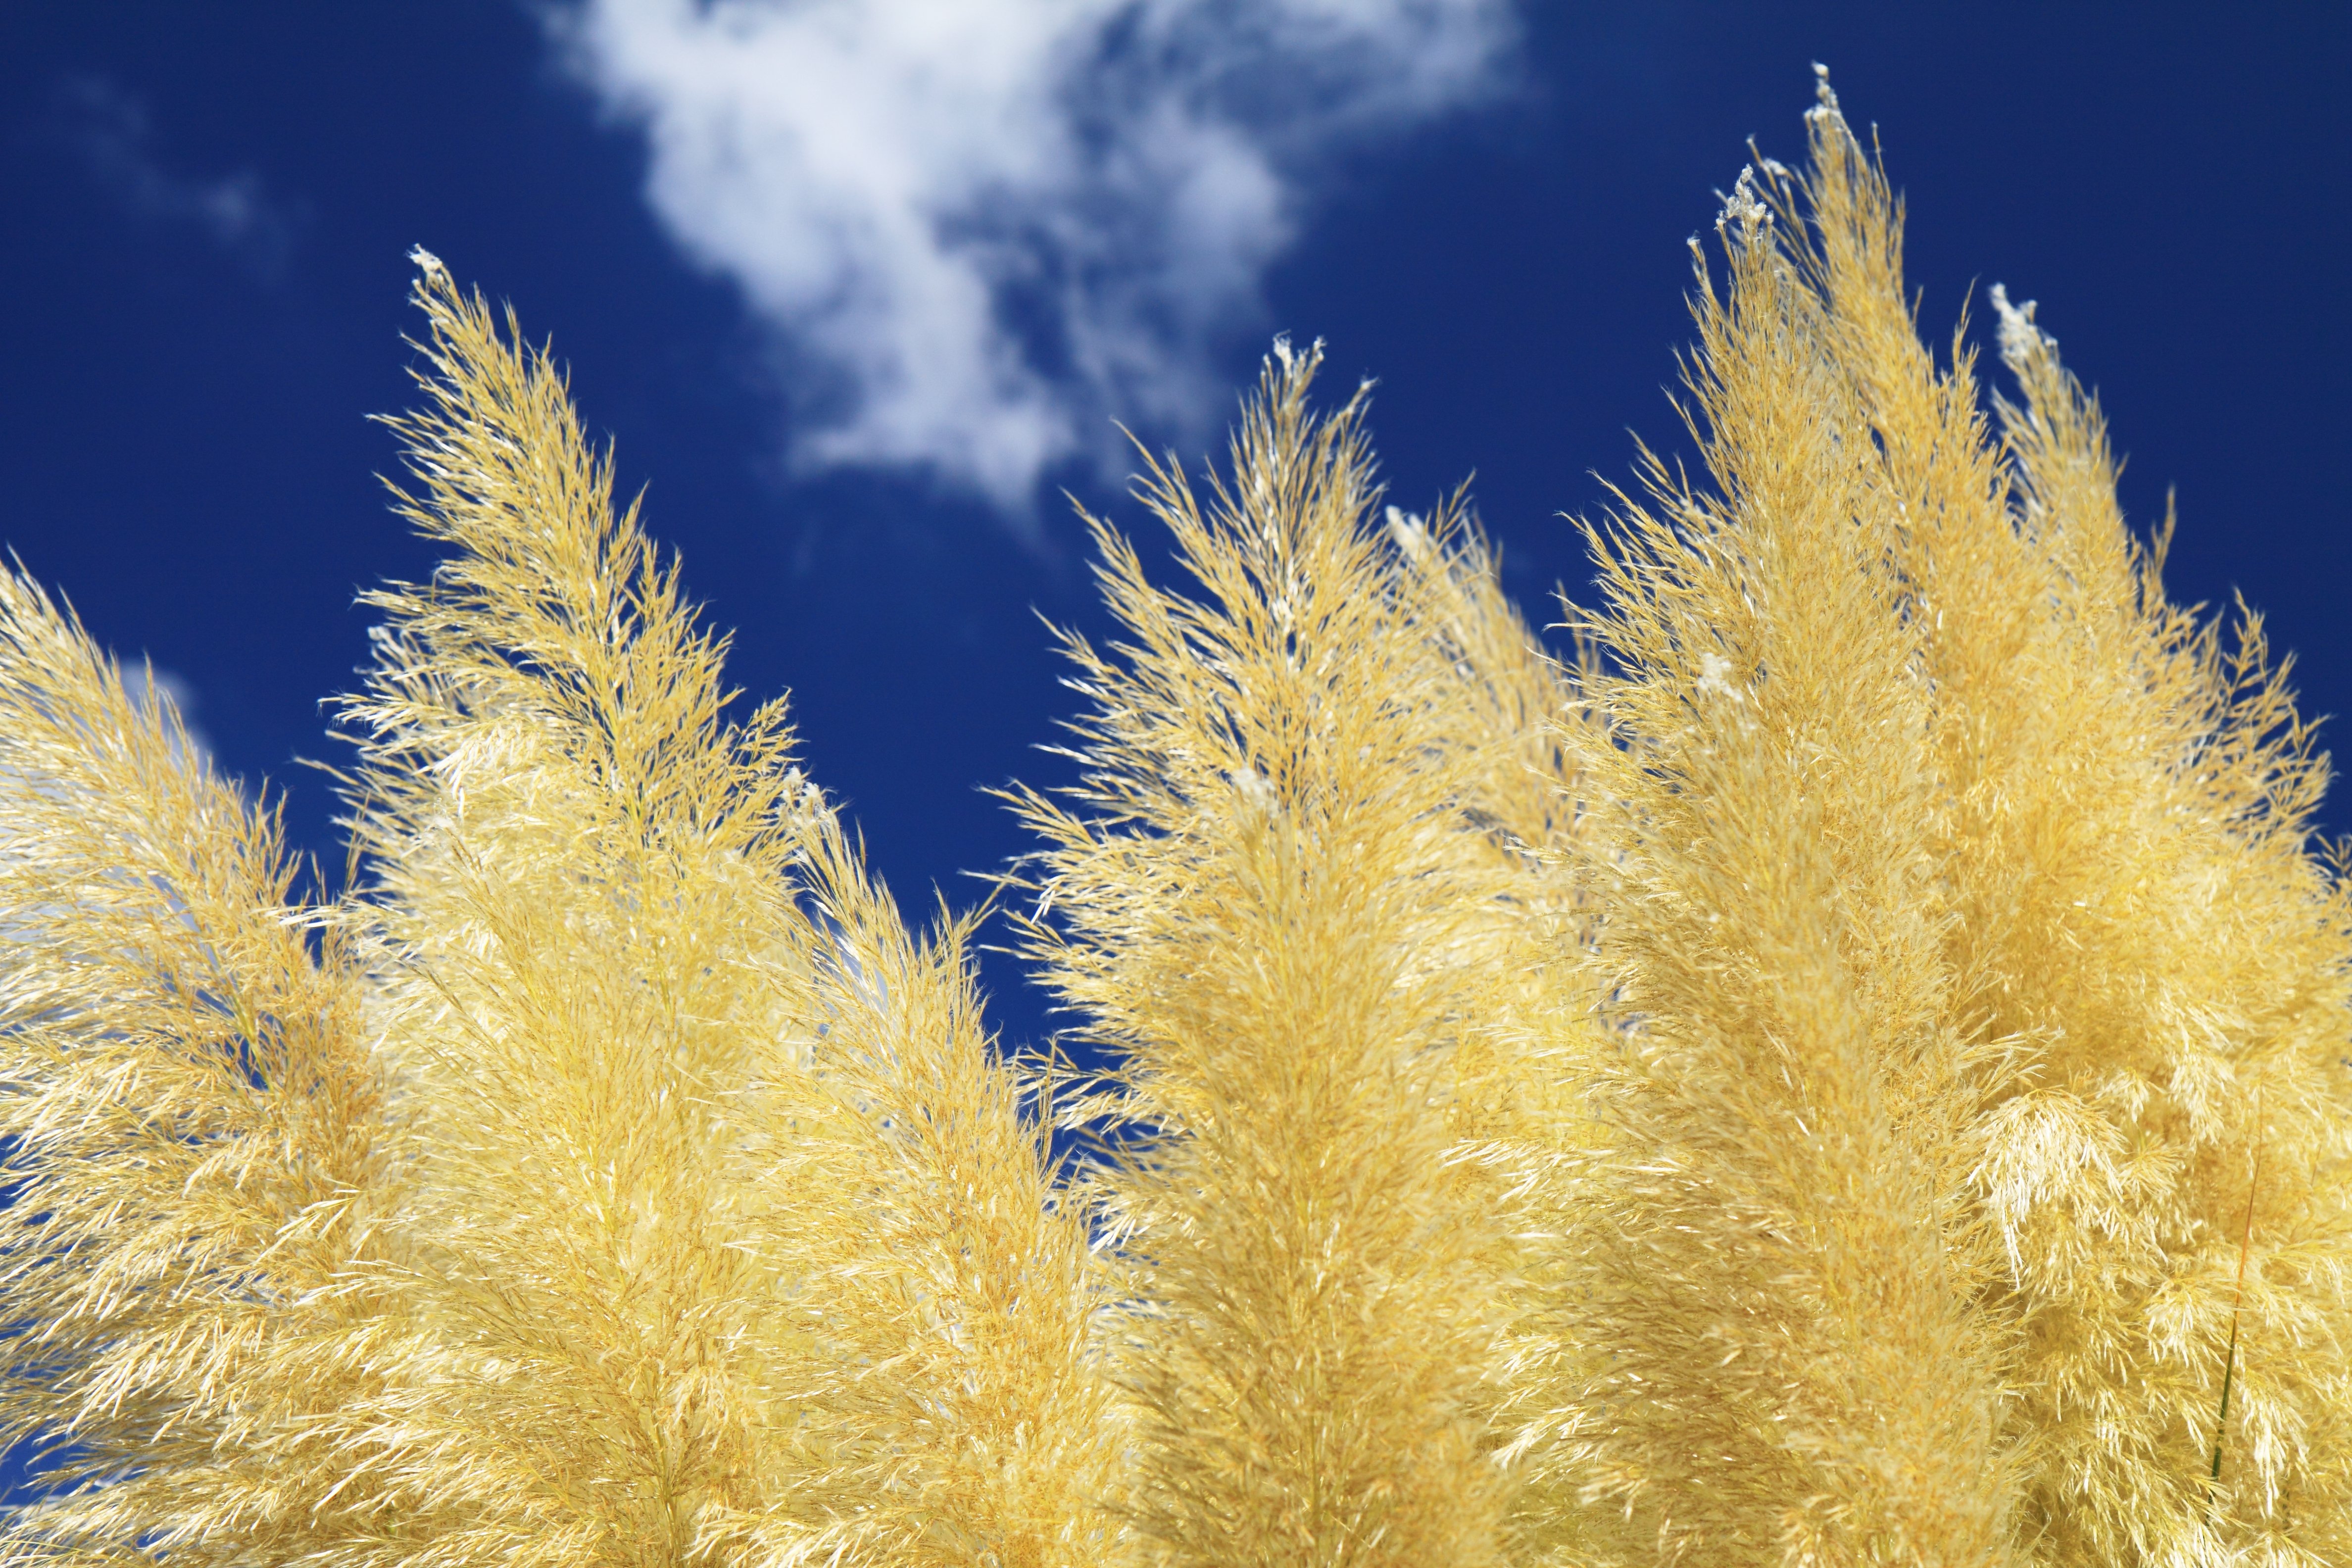
tree, nature, grass, branch, cloud, plant, sky, field, wheat, sunlight, leaf, flower, frost, summer, autumn, blue, yellow, flora, background, flowering plant, grass family, woody plant, land plant, phragmites